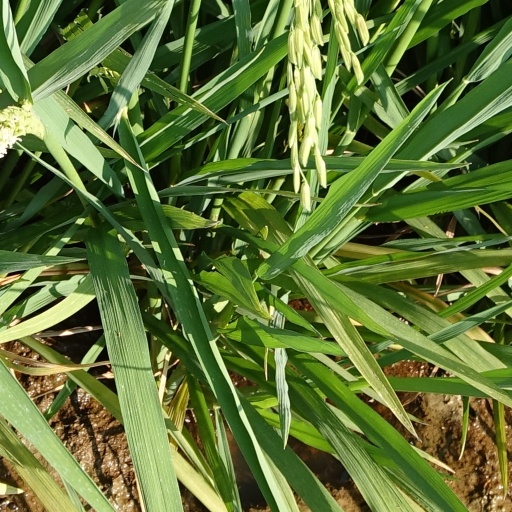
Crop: rice